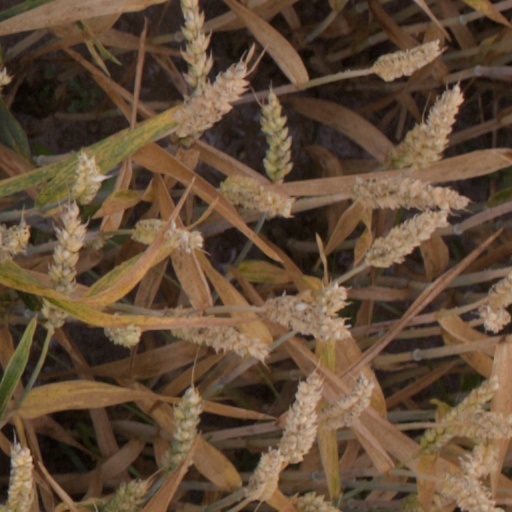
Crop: wheat